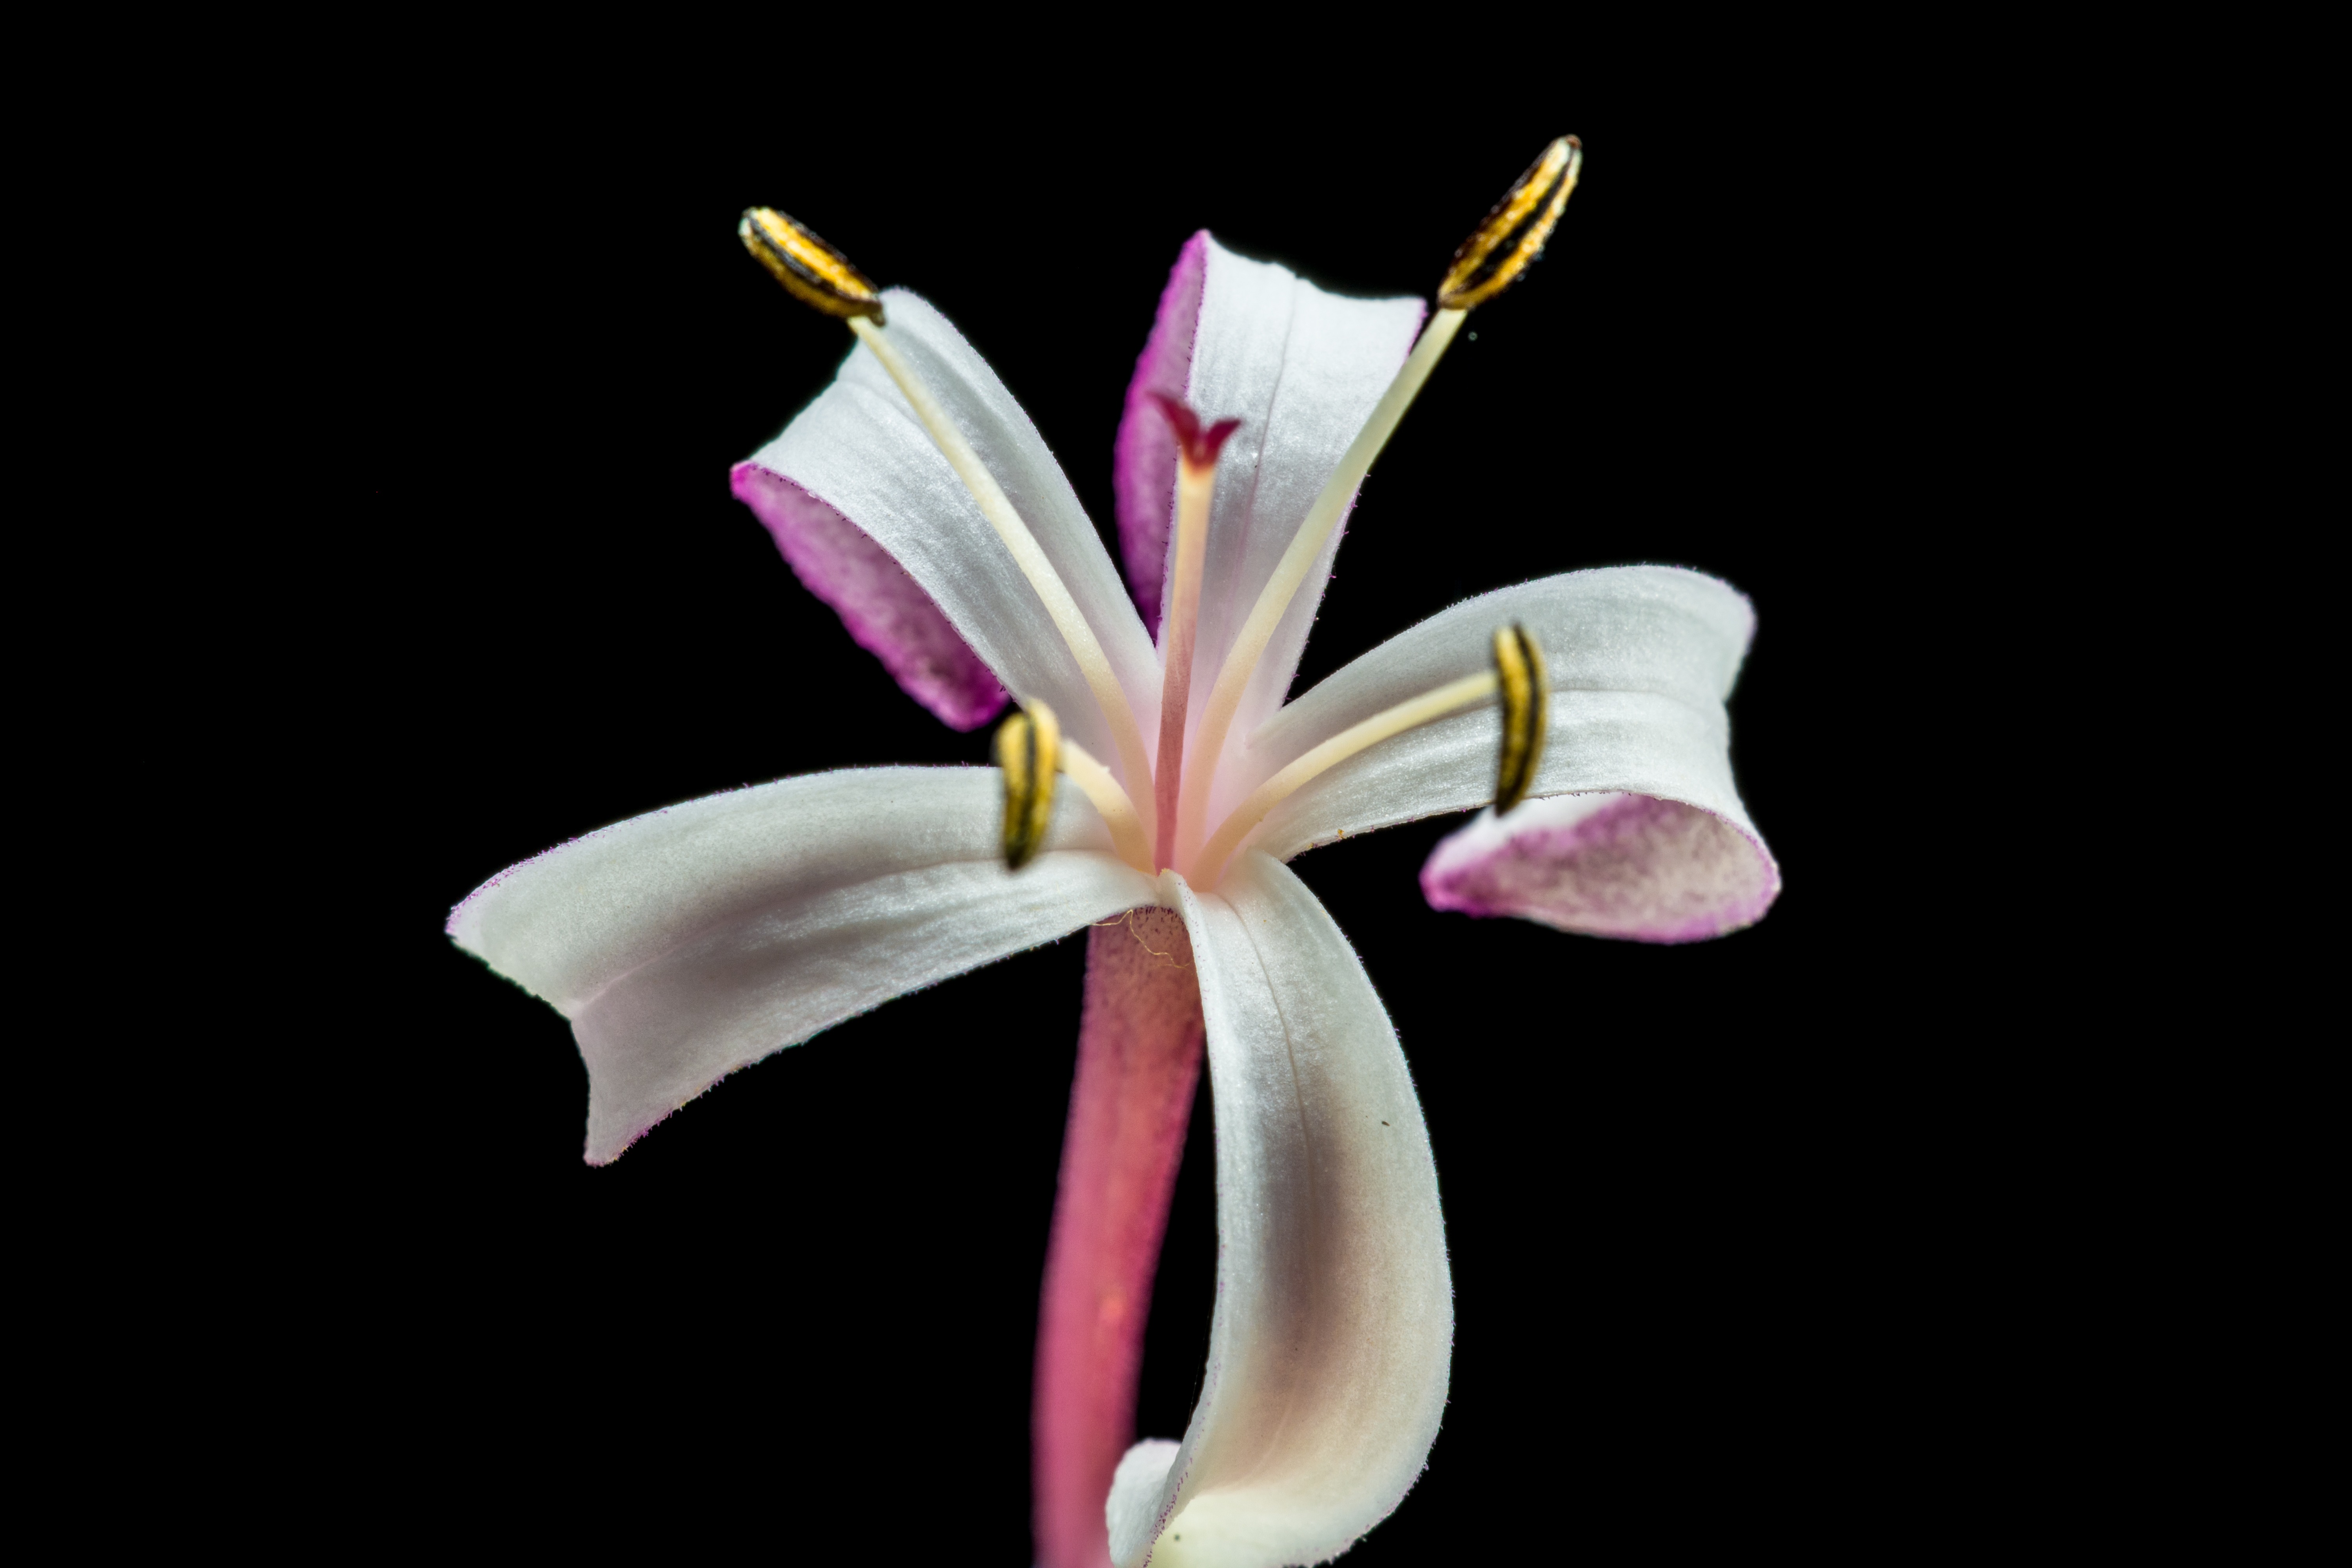
blossom, plant, photography, flower, petal, bloom, pink, close, flora, close up, lily, macro photography, flowering plant, plant stem, land plant, moth orchid, lady sansai